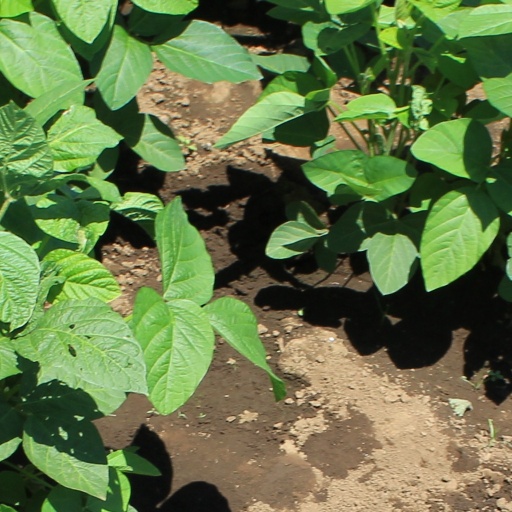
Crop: soybean